Roy Cooper

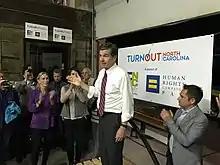
Cooper campaigning in October 2016

Days after the 2007 Virginia Tech shooting, Cooper created the Campus Safety Task Force to analyze school shootings and make policy recommendations to help the government prevent and respond to them. The task force delivered its report in January 2008. After the release of its findings, Cooper assisted members of the North Carolina General Assembly in passing a law that required court clerks to record involuntary commitments in a national gun permit database.